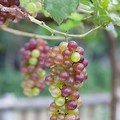
Label: grape